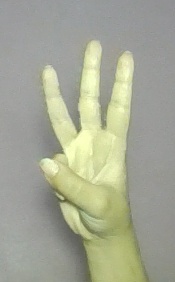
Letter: thaa